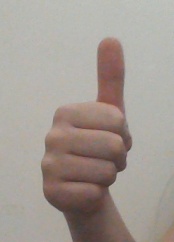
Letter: aleff